Kuala Lumpur

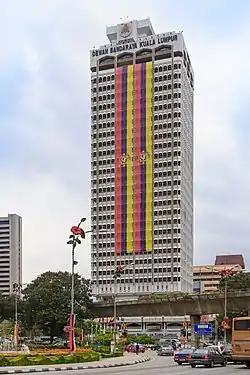
Kuala Lumpur City Hall

Kuala Lumpur achieved city status on 1 February 1972, becoming the first settlement in Malaysia to be granted the status after independence. Later, on 1 February 1974, Kuala Lumpur became a federal territory. The territory of Kuala Lumpur expanded to 96 square miles by absorbing the surrounding areas. Kuala Lumpur was ceded by Selangor to be directly controlled by the central government, and it ceased to be capital of Selangor in 1978 after the city of Shah Alam was declared the new state capital.